Noah Okafor

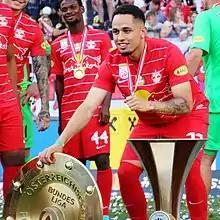
Okafor in 2022

On 8 December 2021, Okafor scored the only goal of the game as Salzburg defeated Sevilla in the final group stage match of the Champions League. The win meant Salzburg secured progression to the Round of 16 and became the first-ever Austrian club to qualify for the knockout stages of the Champions League.